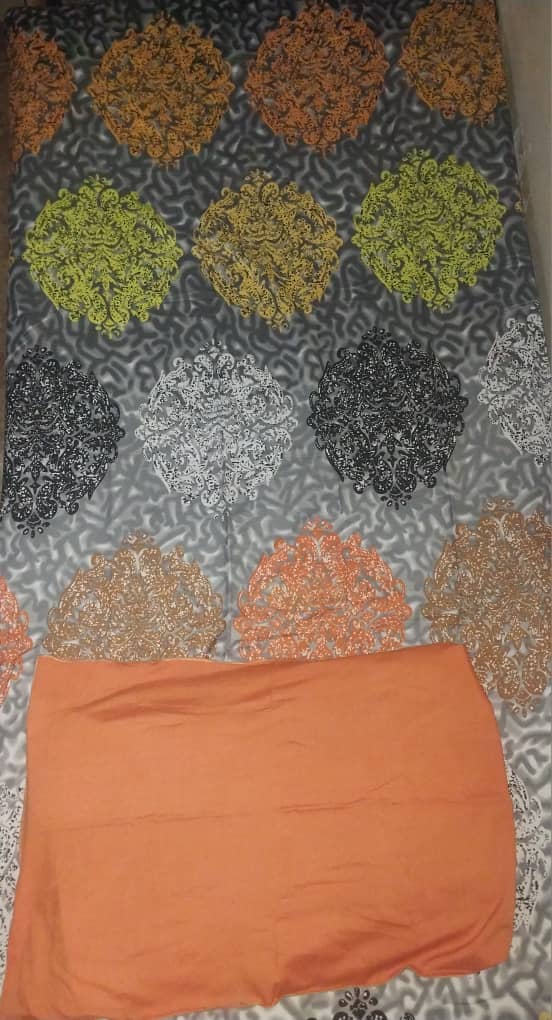
الوصف بالفصحى: غطاء ملون يتم فرشه على السرير
الوصف بالعامية السودانية: ملاية ملونة
التصنيف: Local Culture & Objects